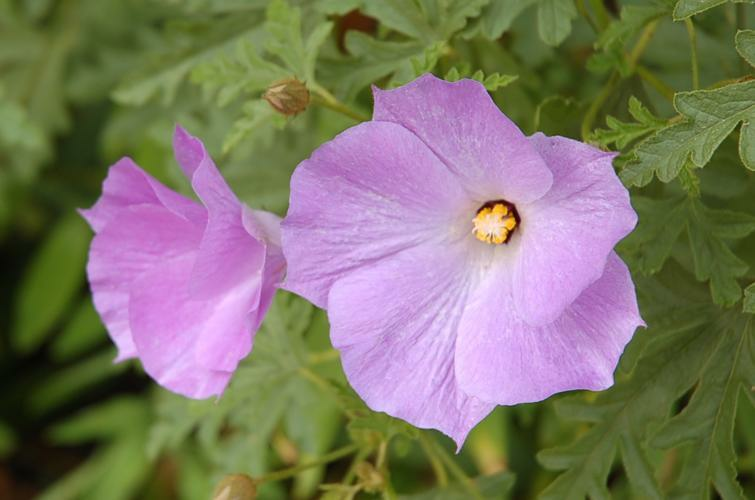
Flower: pelargonium